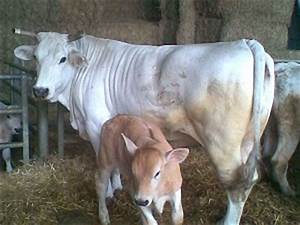
Label: cow